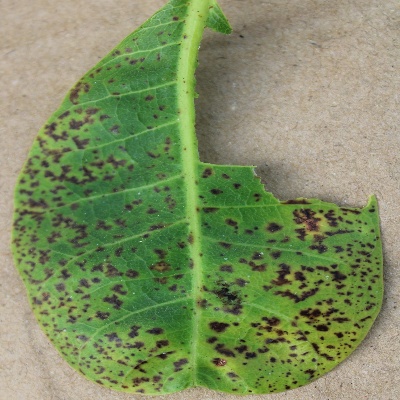
Crop: Cashew
Condition: anthracnose